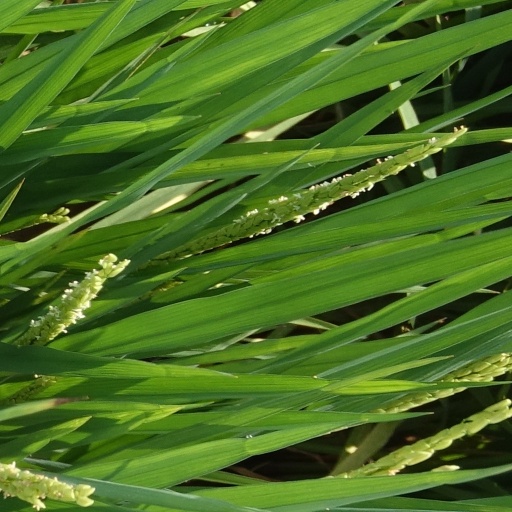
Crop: rice